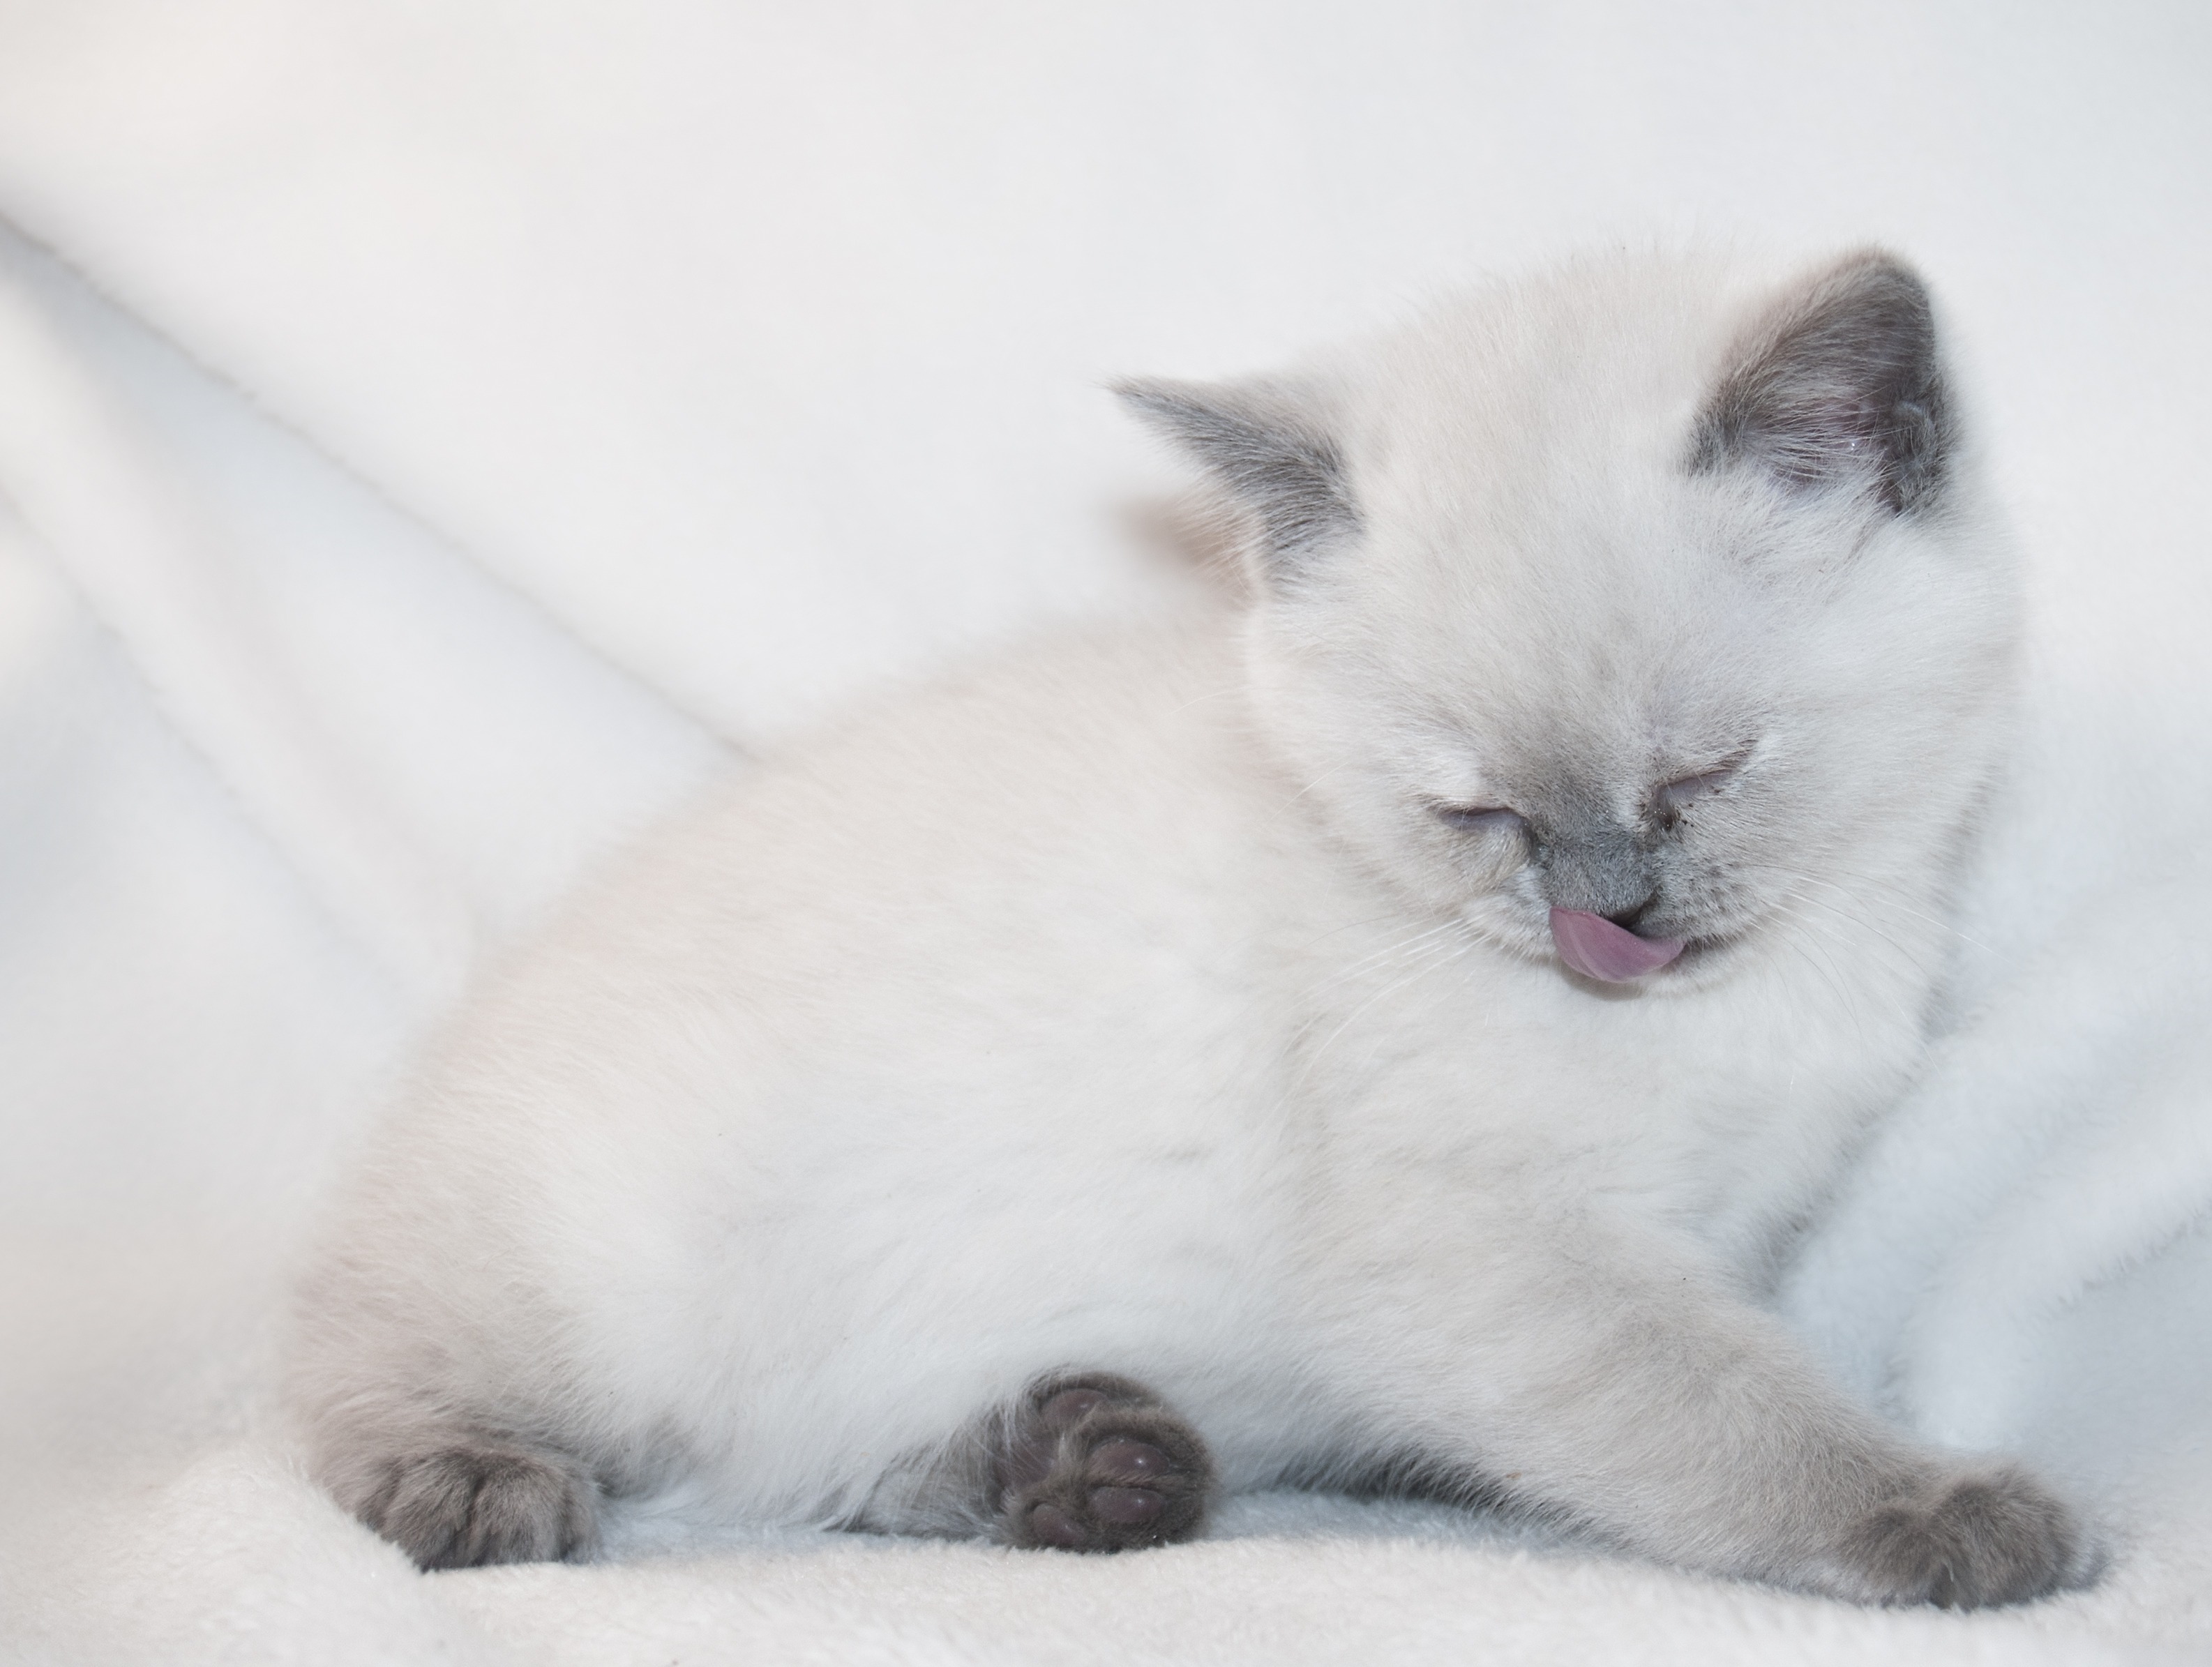
white, puppy, animal, pet, fluffy, kitten, cat, mammal, nose, whiskers, kitty, vertebrate, ragdoll, british shorthair, balinese, burmilla, small to medium sized cats, cat like mammal, carnivoran, domestic short haired cat, tonkinese, domestic long haired cat, british semi longhair, birman